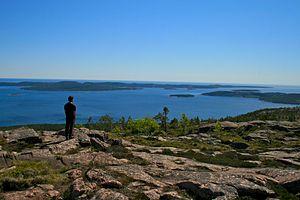
Vue depuis Slåttdalsberget, parc national de Skuleskogen.
Le parc national de Skuleskogen est un parc national situé dans le Västernorrland, sur la côte de la mer Baltique, dans le Nord de la Suède. Il recouvre 30,62 km², constituant la partie orientale de la forêt de Skule.